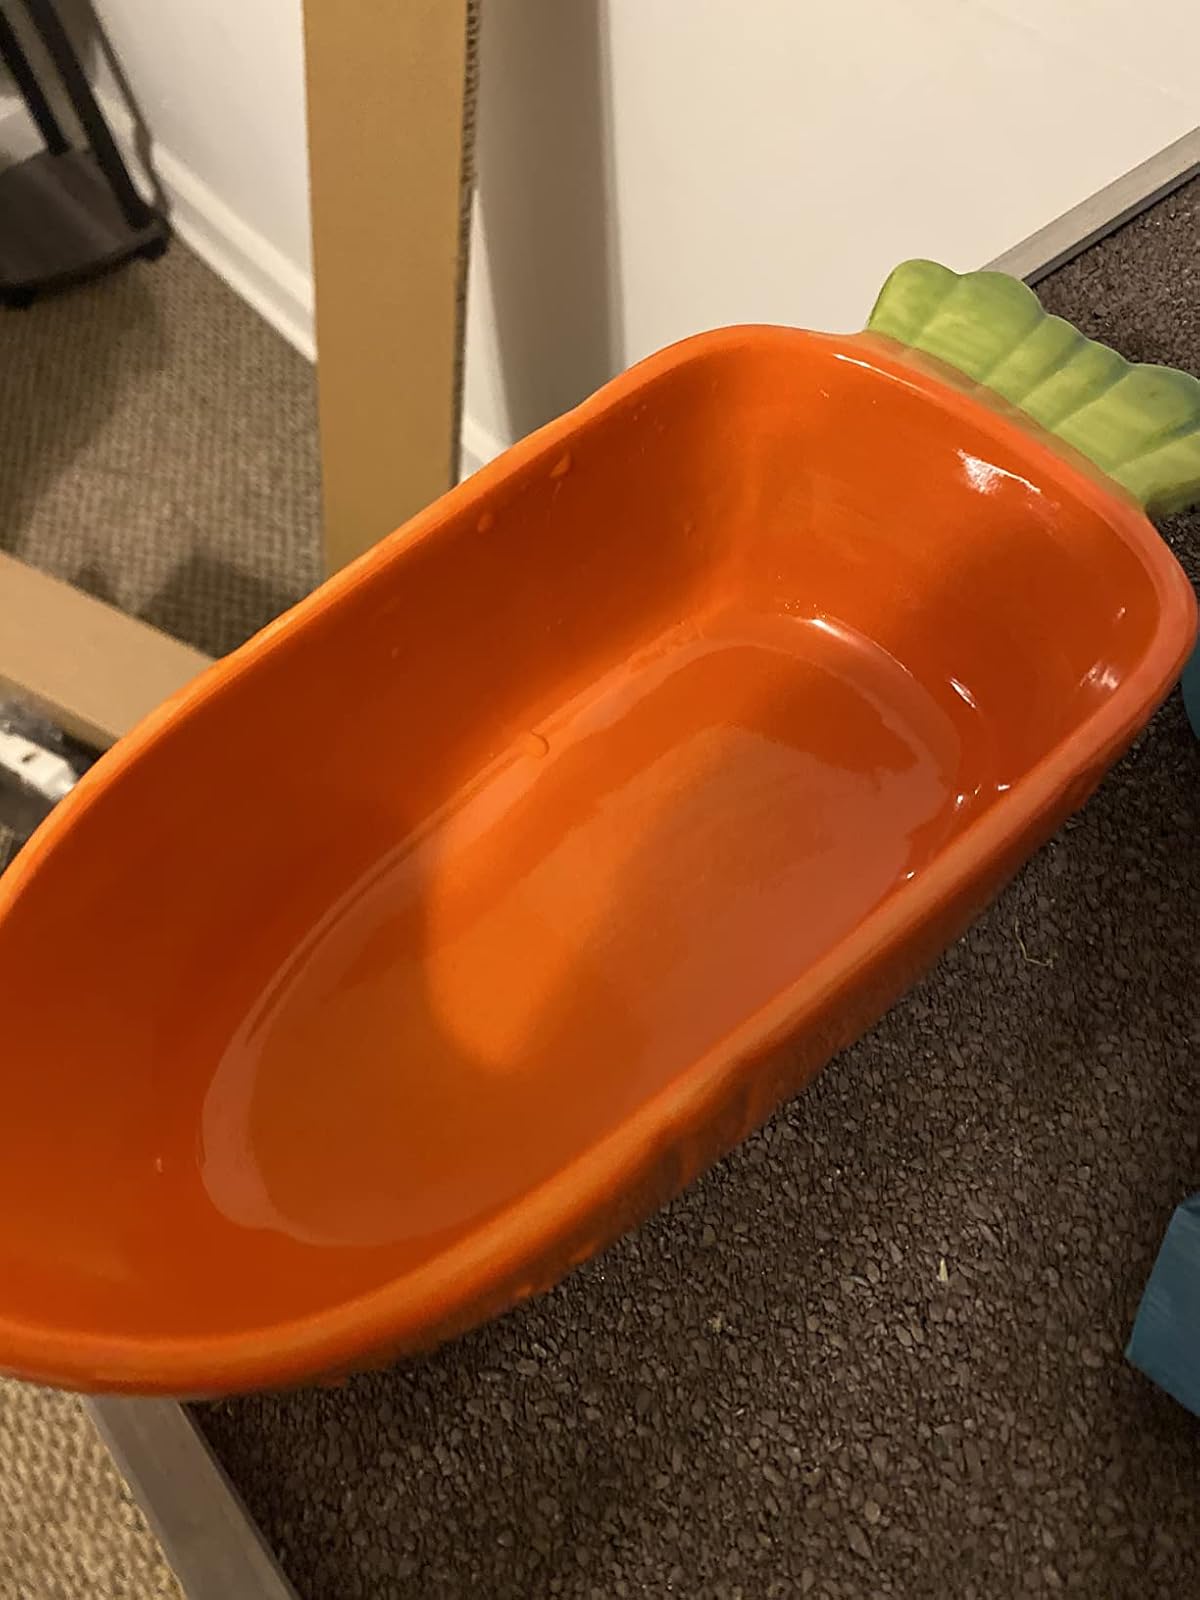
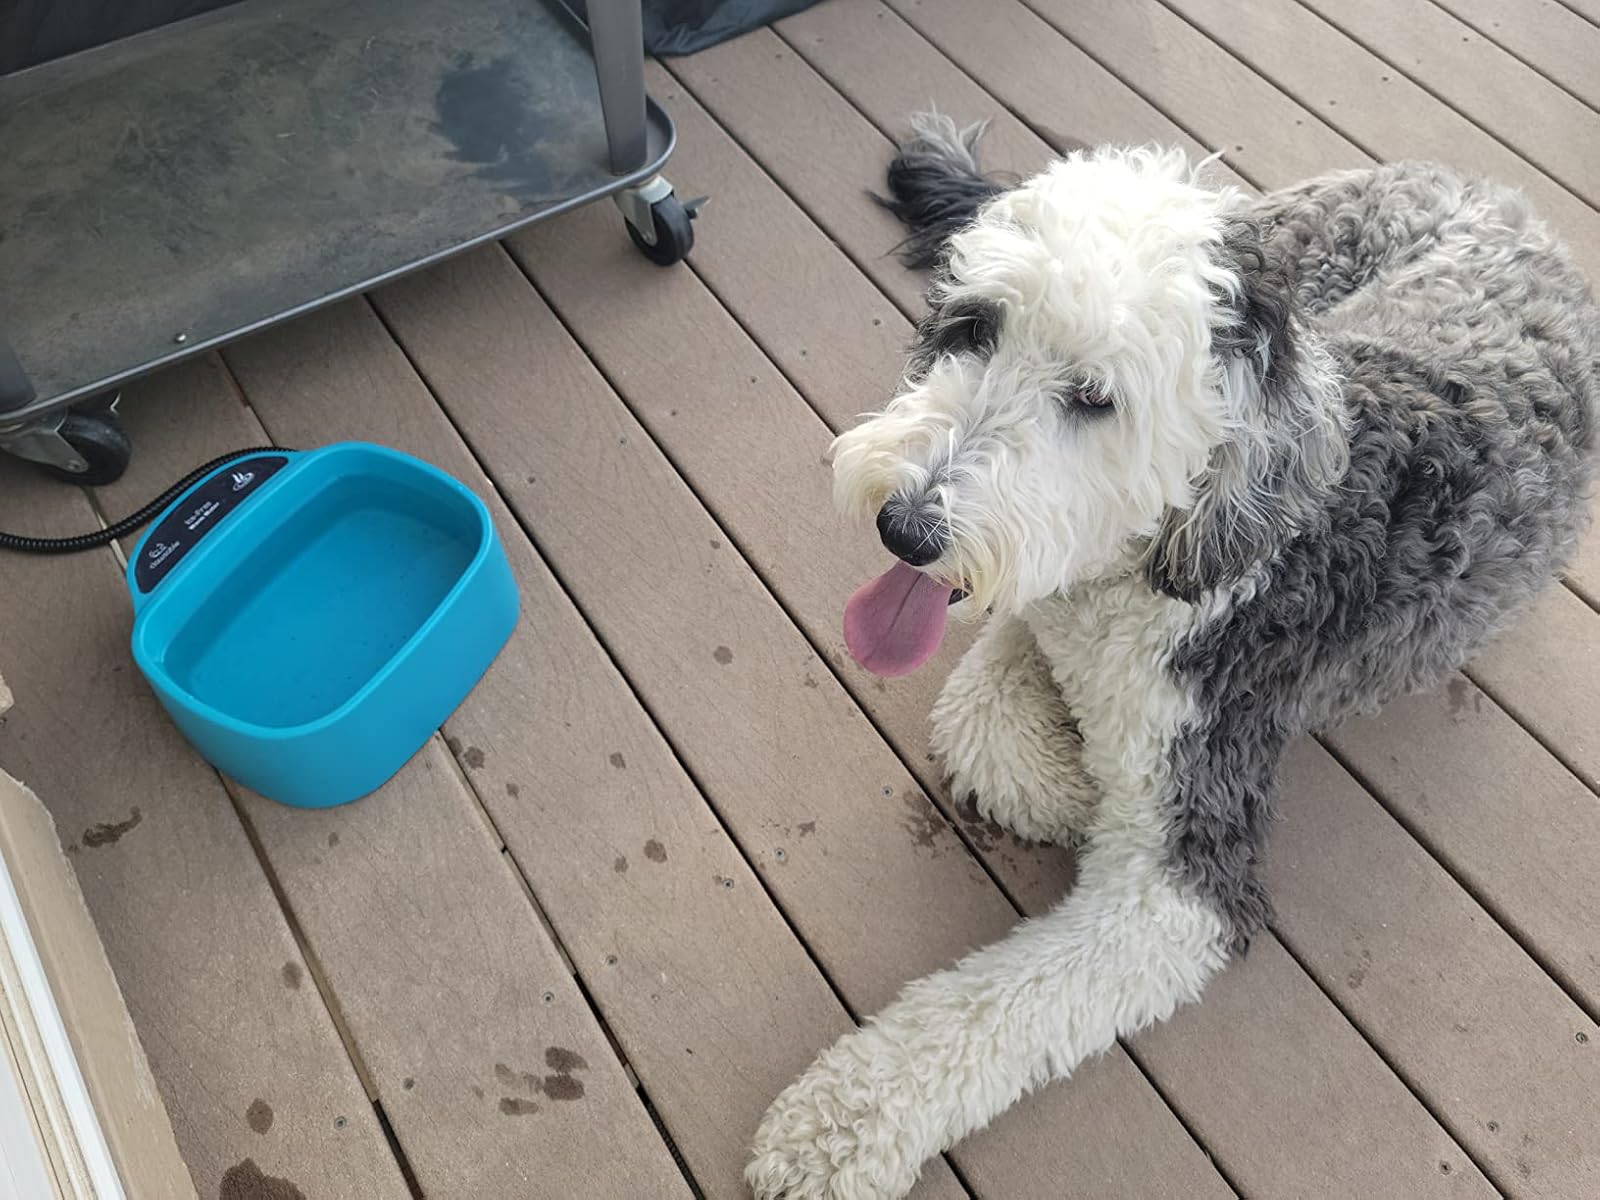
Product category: items_bowl
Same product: no